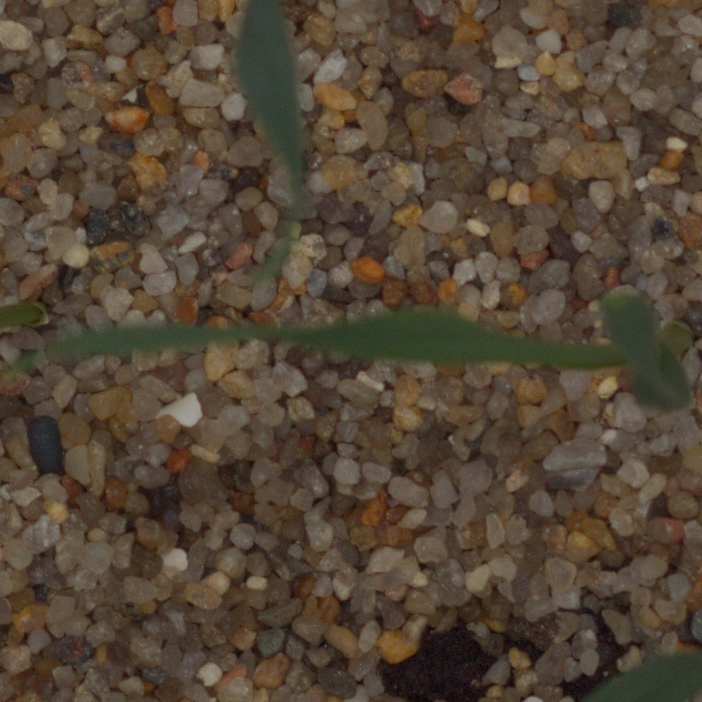
Label: common_wheat